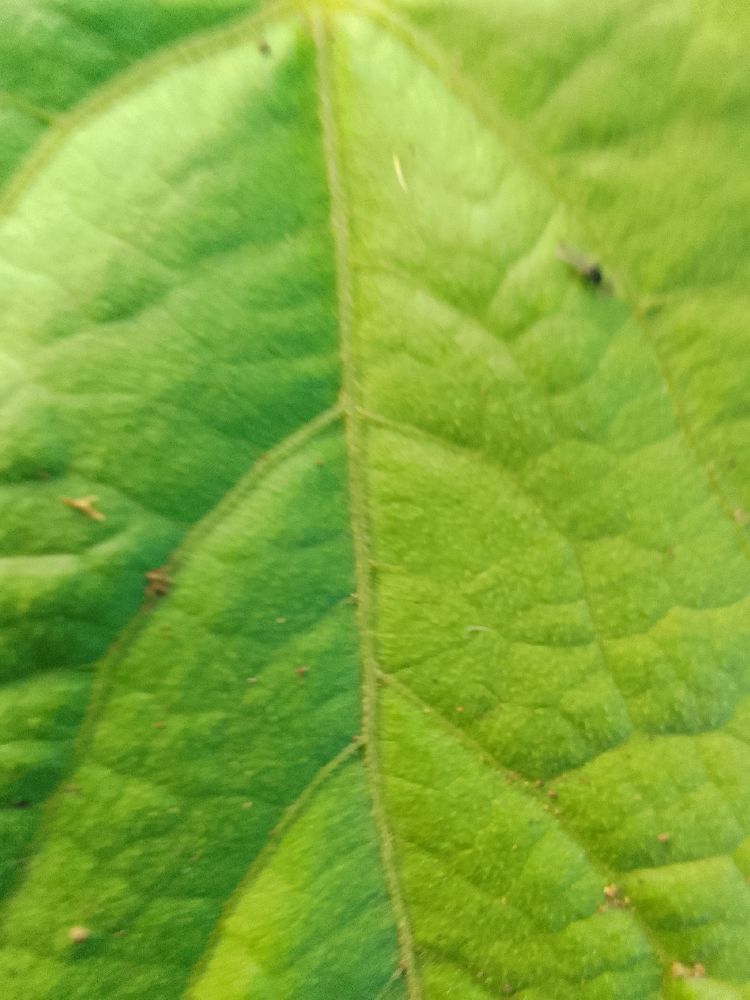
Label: healthy